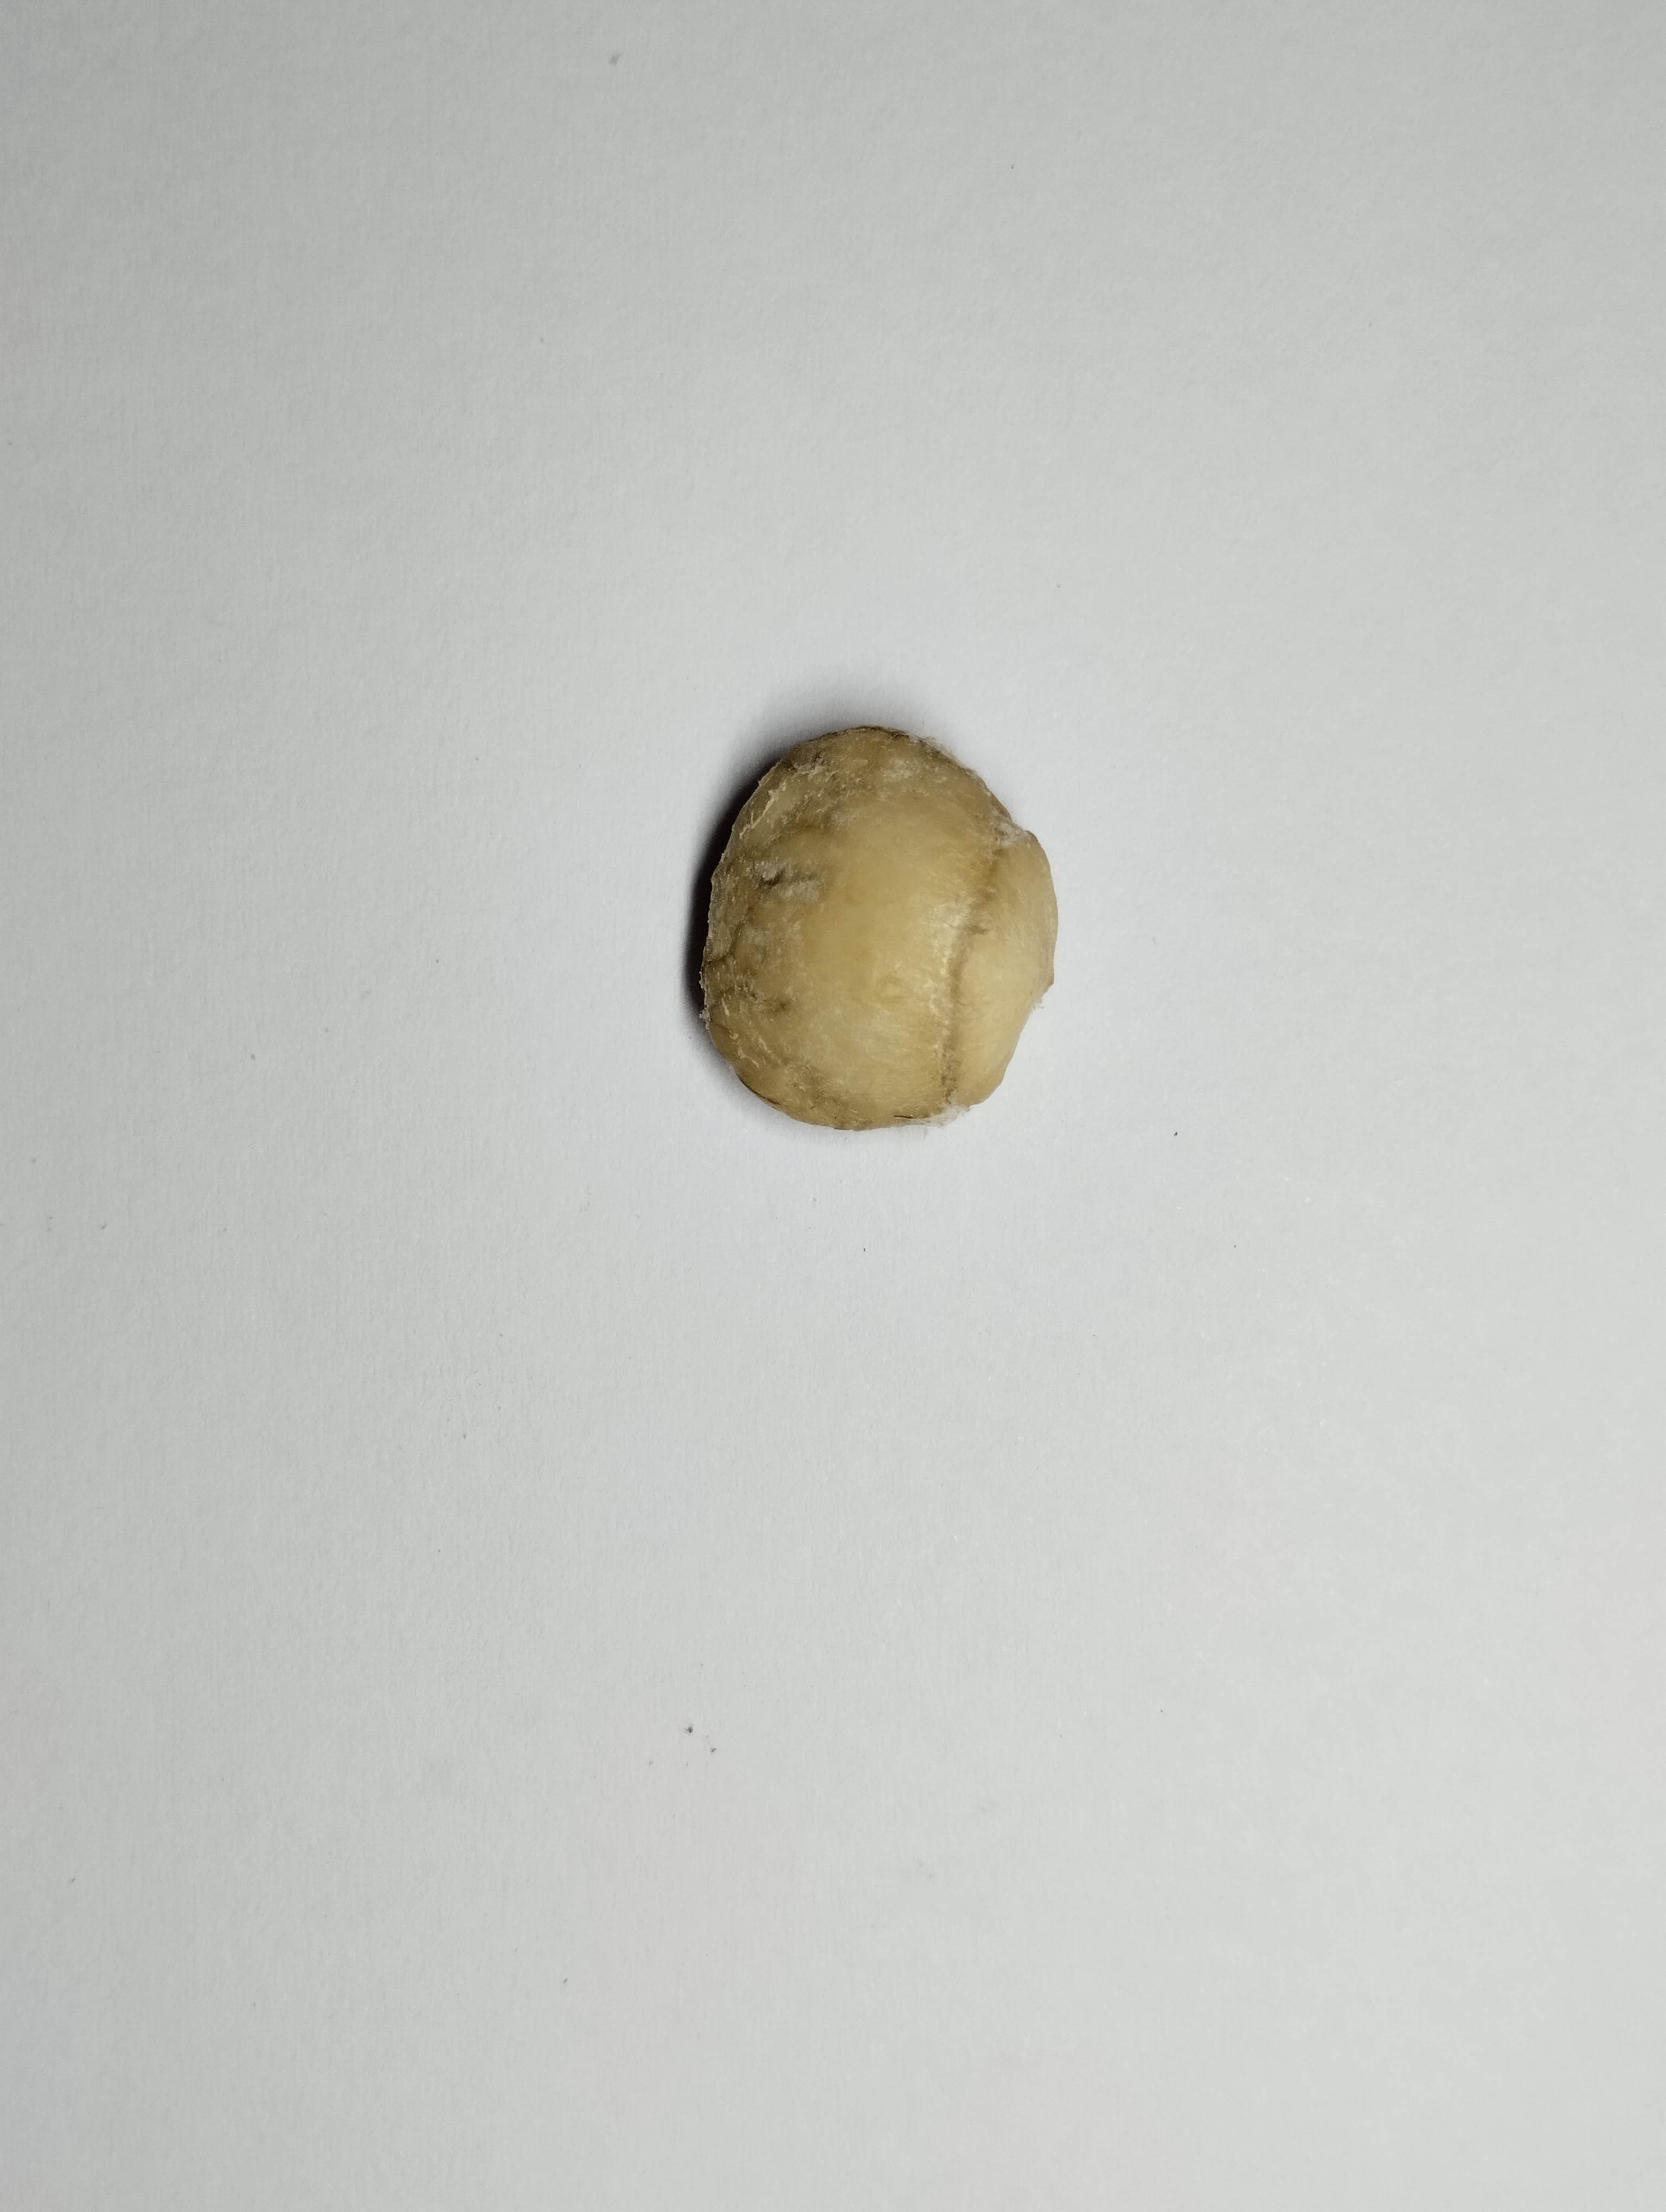
Label: bagus (good seed)